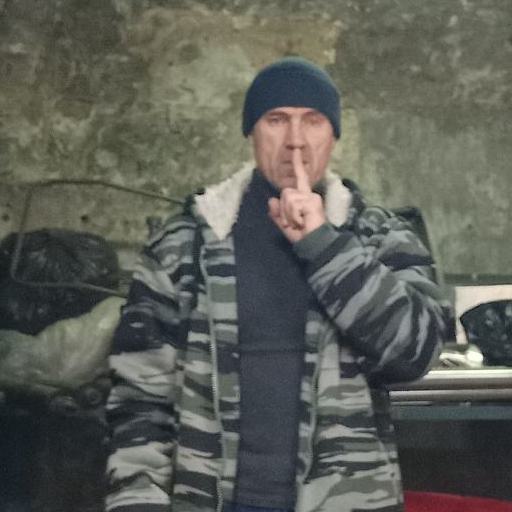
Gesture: mute